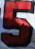
Number: 5